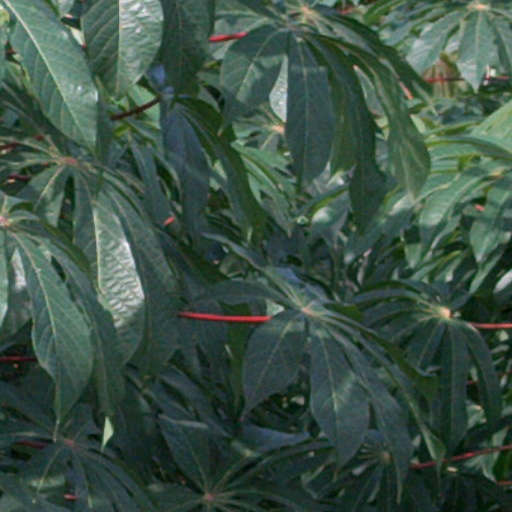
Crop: cassava